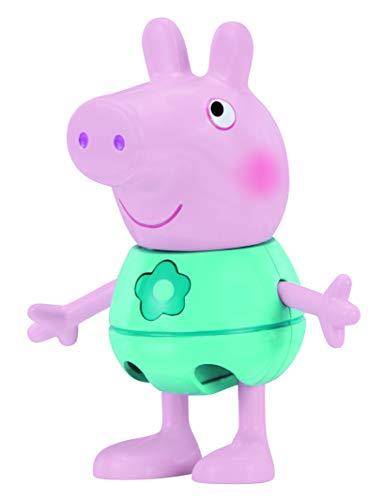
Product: Peppa Pig Talking Dress Up Peppa Large Figure
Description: Dress and Talk Peppa Pig features 11 different outfits and accessories plus decorative stickers for hours of dress-up fun with Peppa.
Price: $19.99
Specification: PackageDimensions:13.2x8.2x3.6inches|ItemWeight:3.52ounces|ShippingWeight:1pounds(Viewshippingratesandpolicies)|ASIN:B07BCBD61R|Itemmodelnumber:96642|Manufacturerrecommendedage:3yearsandup|Batteries:3LR44batteriesrequired.